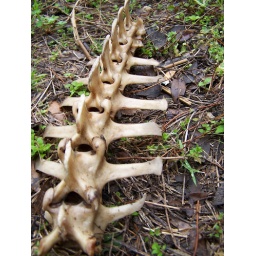
when you're a dog owner in the hill country,deer body parts tend to appear in your yard